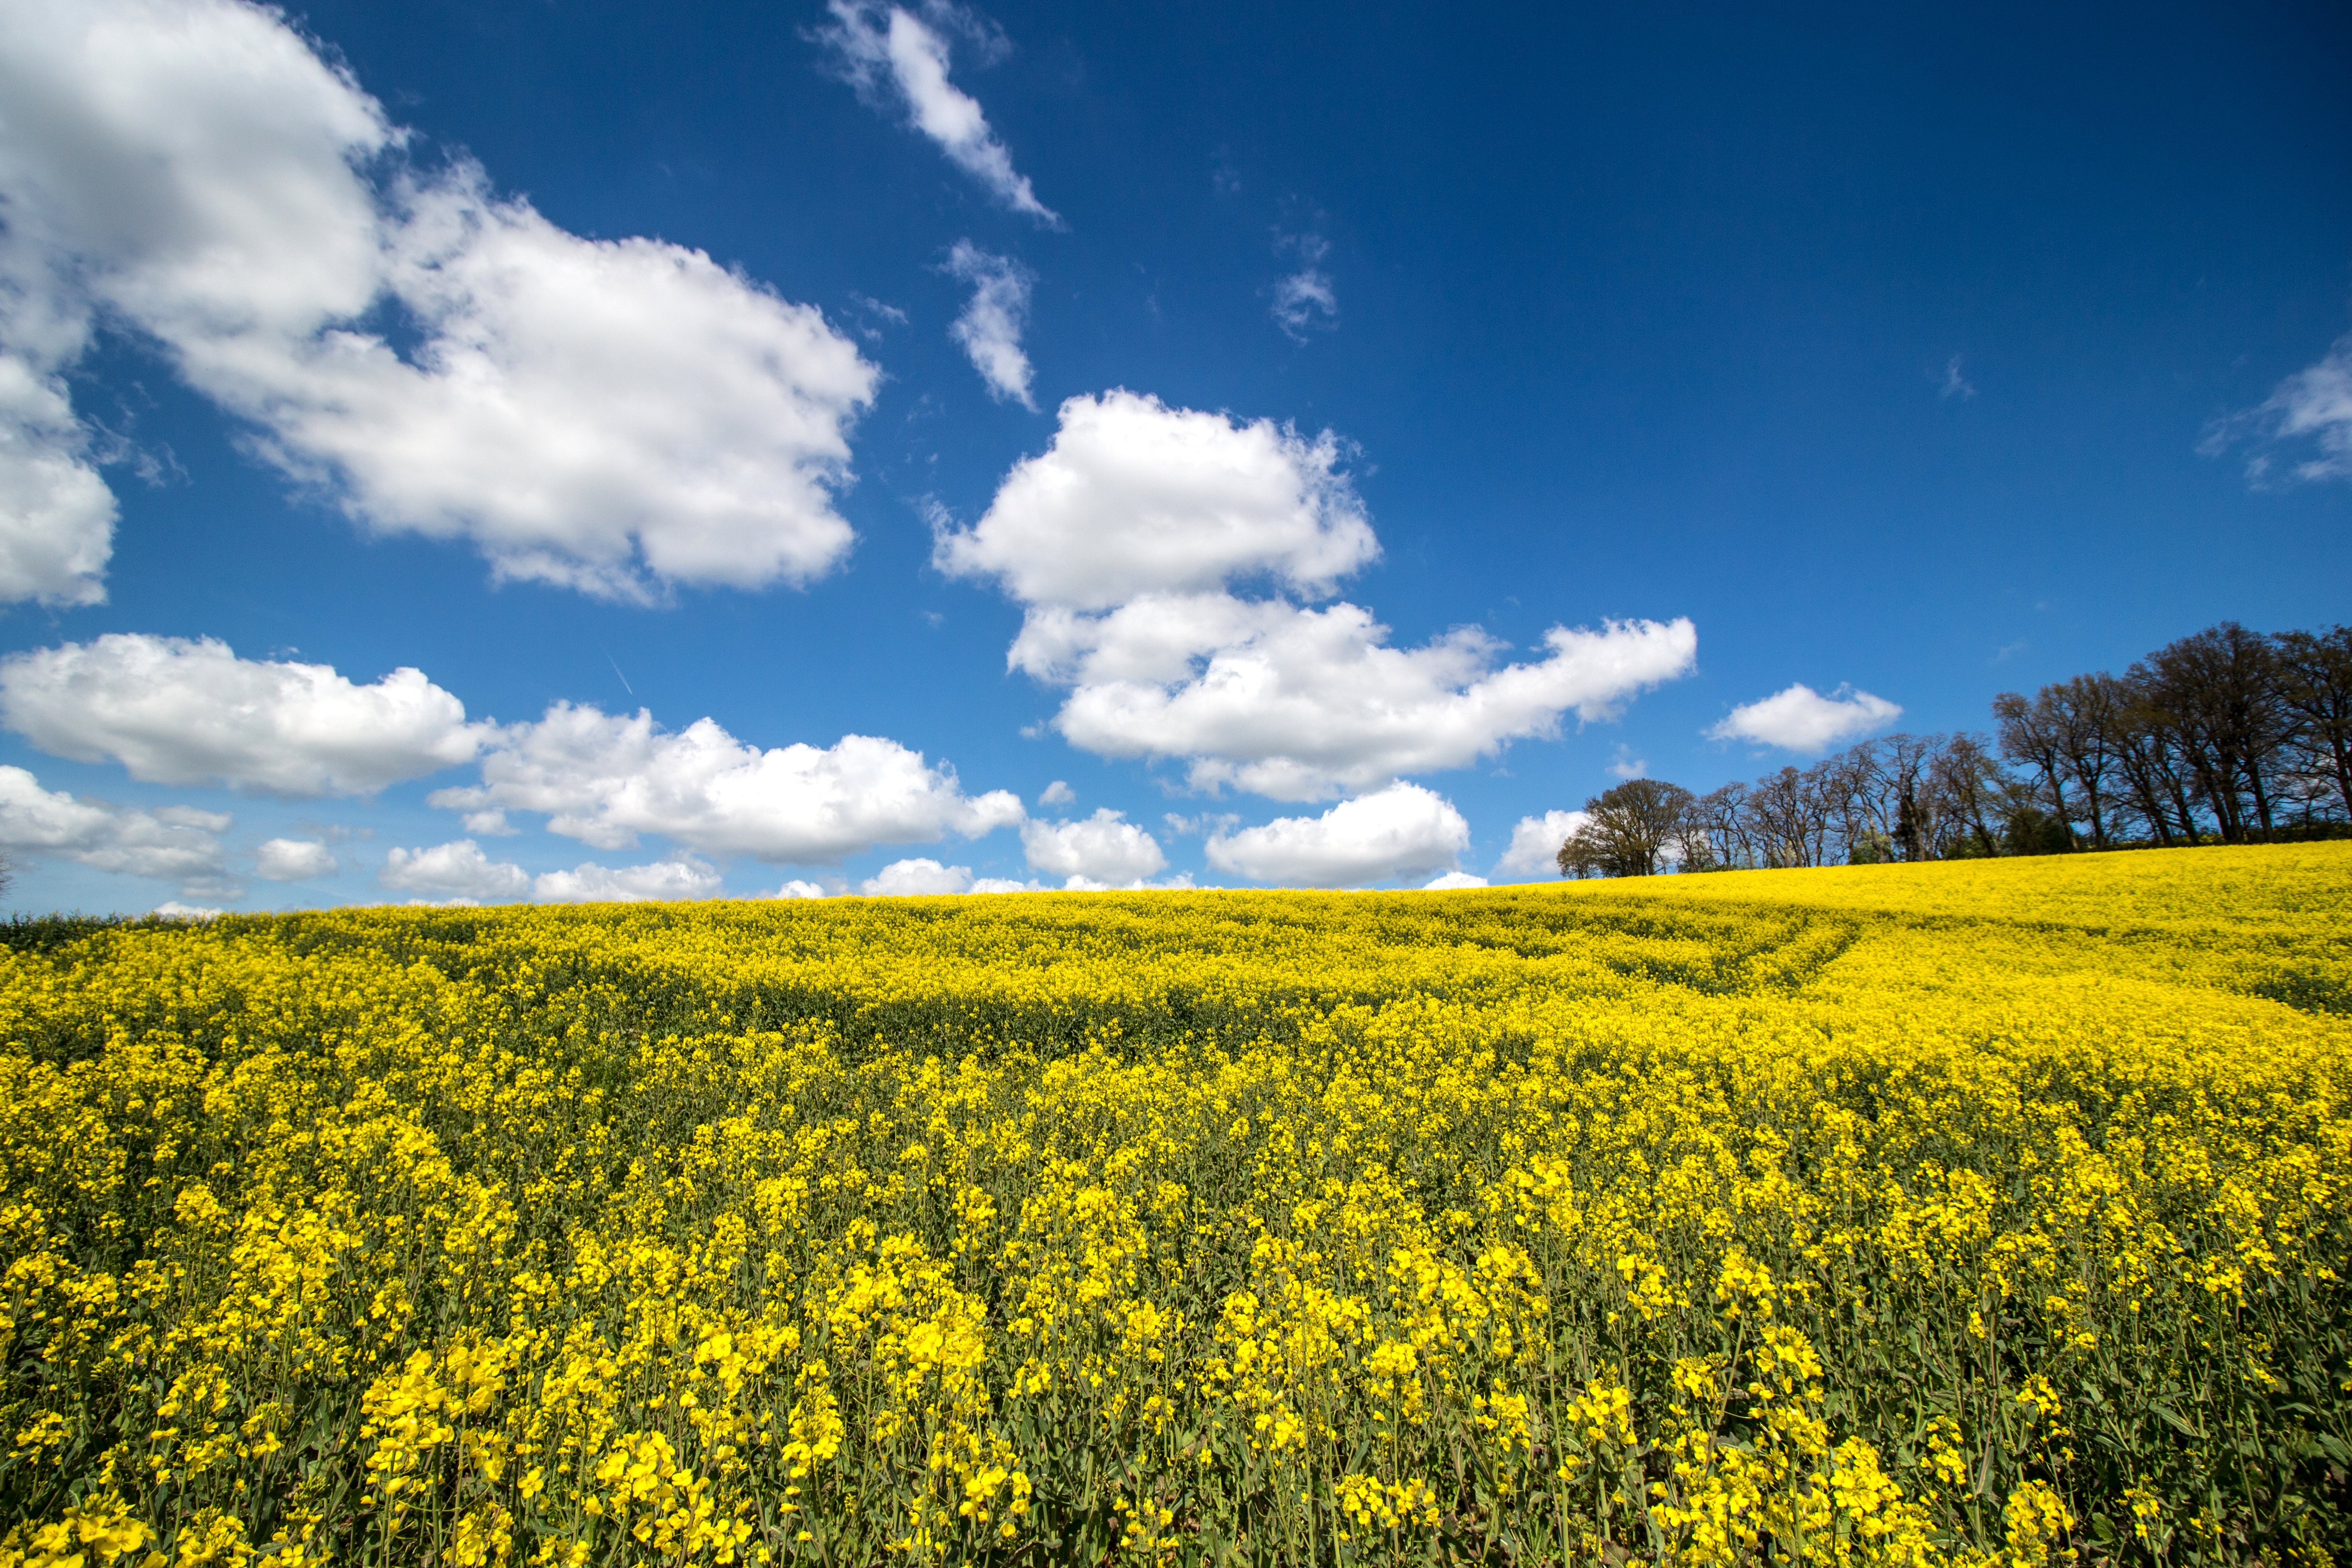
landscape, grass, horizon, cloud, plant, sky, hiking, field, meadow, prairie, sunlight, flower, food, spring, produce, vegetable, crop, blue, yellow, agriculture, plain, rapeseed, fields, grassland, canola, ecosystem, brassica, rural area, rape blossom, flowering plant, field of rapeseeds, rare plant, grass family, land plant, mustard plant, mustard and cabbage family, brassica rapa